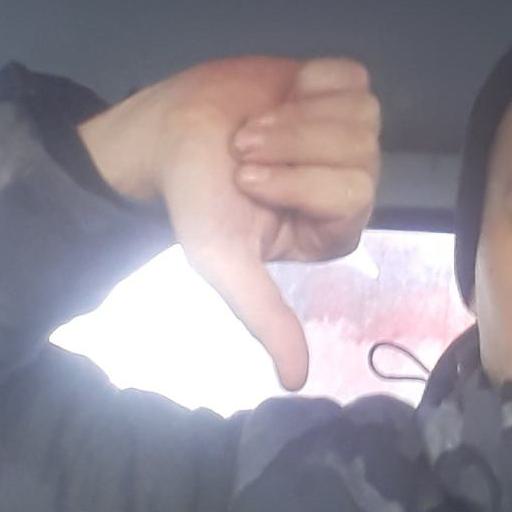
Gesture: dislike